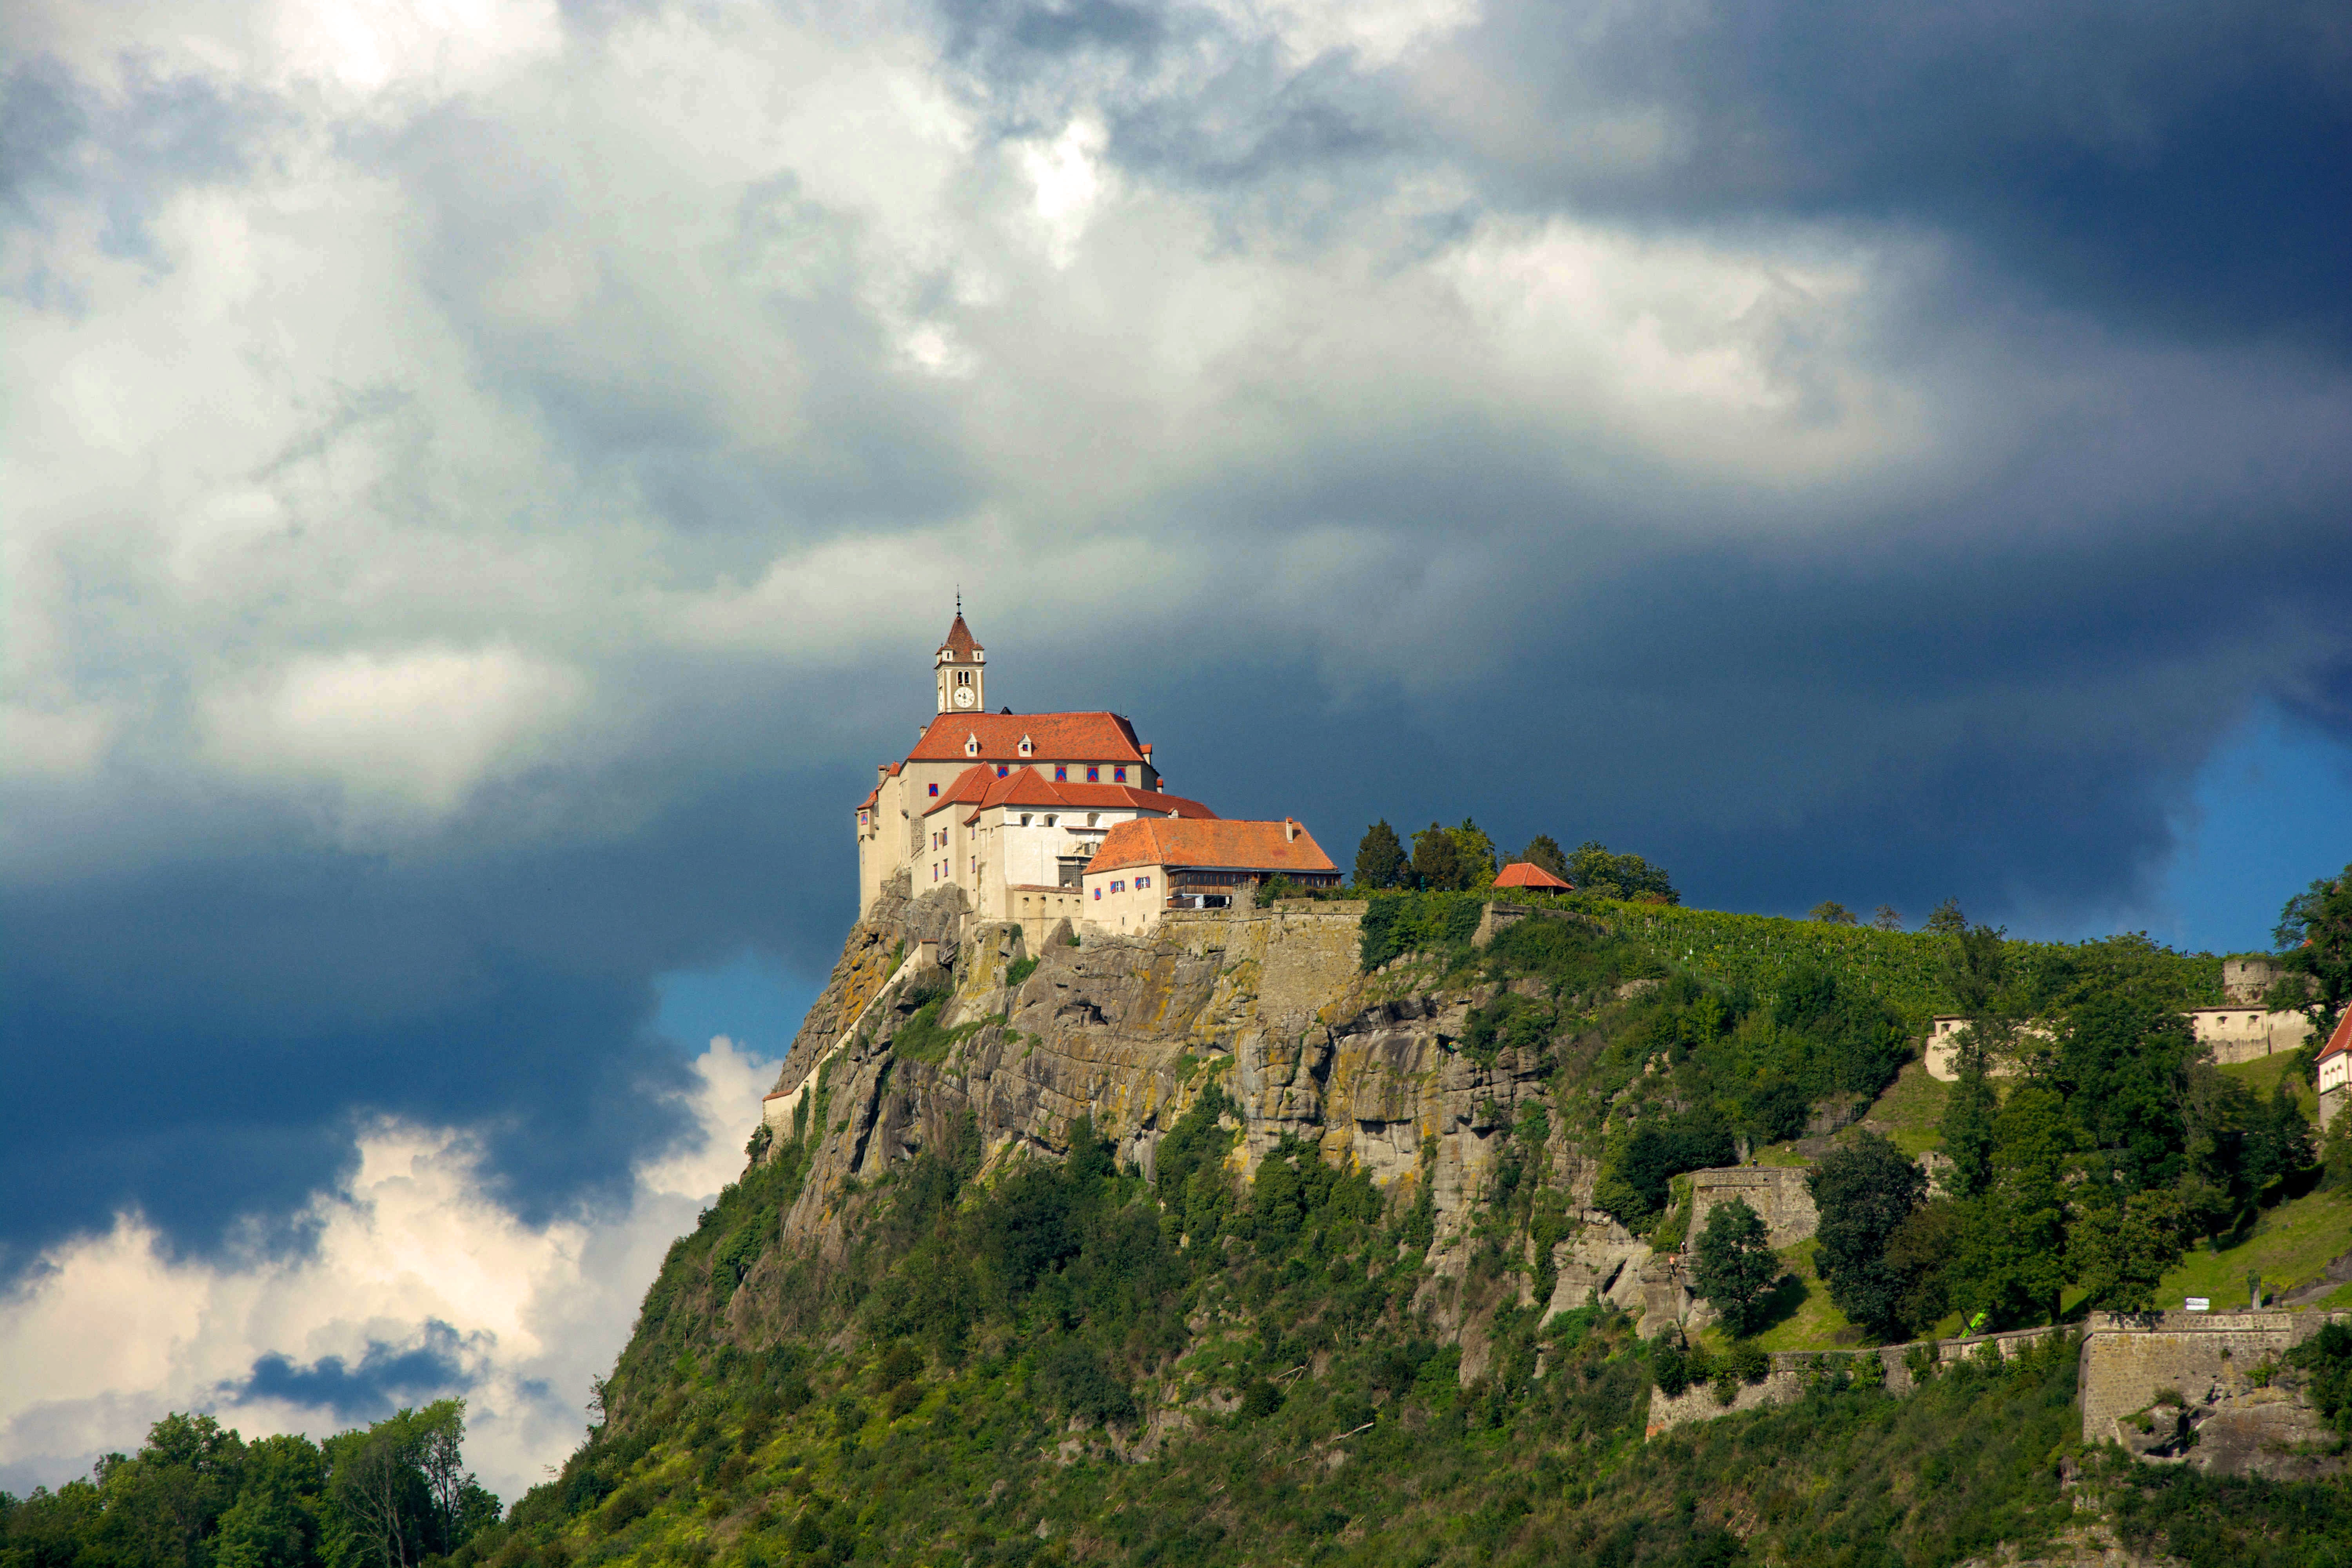
landscape, sea, coast, nature, mountain, cloud, sky, hill, building, chateau, mountain range, cliff, tower, castle, landmark, contrast, austria, places of interest, fortress, middle ages, styria, destination, rural area, riegersburg